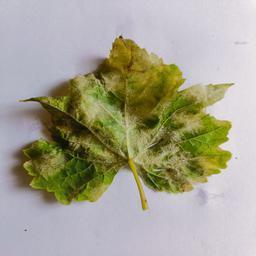
Label: Downy Mildew